Matthew Cowles

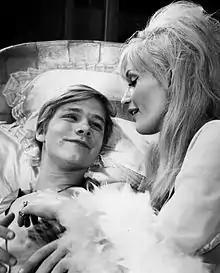
Cowles and Jennifer West in the play "Malcolm" in 1966.

The son of actor and theatre producer Chandler Cowles, he was born in New York City.